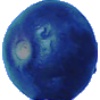
Label: huckleberry